Canadian Football League in the United States

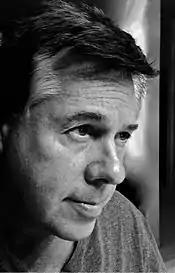
Among Canadian CFL owners, Calgary Stampeders head Larry Ryckman was a driving force behind American expansion. Like Bruce McNall in Toronto, he would face a dramatic fall.

The entire league was once again based only in Canada beginning with the 1996 CFL season, with Smith describing the move as a "retrenchment". This, however, did not stem the troubles the teams were facing. With no expansion fee revenue to buoy them, eight of the nine teams would lose money in 1996. The 84th Grey Cup was nearly canceled before the coffee shop chain Tim Hortons stepped in and provided enough sponsorship money to allow both competing teams to collect their paychecks. The Rough Riders disbanded at the end of the season and the Stampeders declared bankruptcy after Ryckman was fined $250,000 for stock manipulation by the Alberta Securities Commission and barred from doing business in Alberta. After the indictment of McNall, Ryckman was the second major architect of expansion to run afoul of the law; the Stampeders were later bought by Sig Gutsche via a receivership court for $1.6 million on April 3.